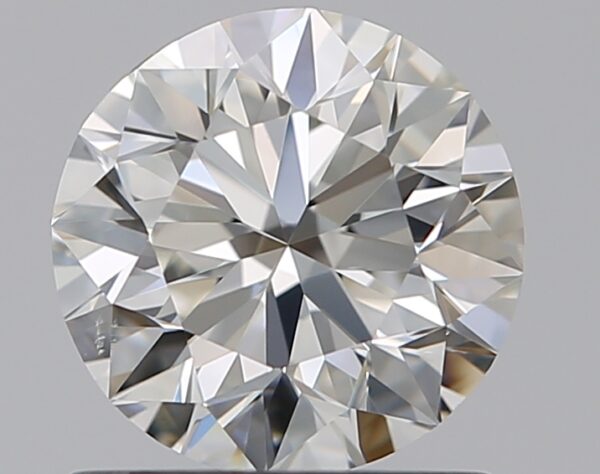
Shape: round
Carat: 0.9
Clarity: VS2
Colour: H
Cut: EX
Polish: EX
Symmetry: VG
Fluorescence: N
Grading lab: GIA
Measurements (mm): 6.1 x 6.18 x 3.84